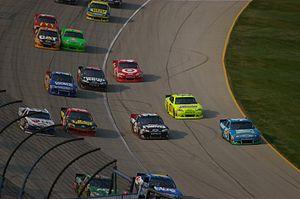
Le Camping World 400 est une course automobile de voiture de stock-car, organisée chaque année par la NASCAR. La course compte pour le championnat des NASCAR Cup Series et se déroule sur le circuit Chicagoland Speedway de Joliet dans l'état de l'Illinois aux États-Unis.